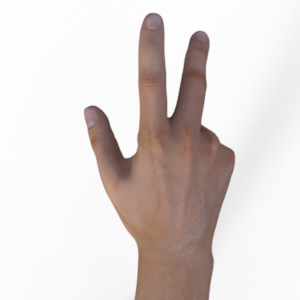
Label: scissors